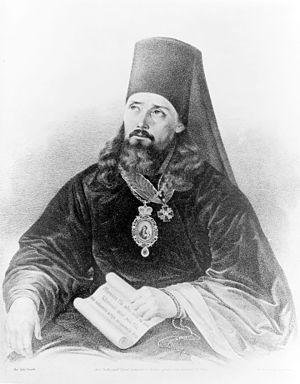
Innocent de Moscou dit aussi Innocent d'Alaska est un saint orthodoxe.